Pakistan: A Personal History

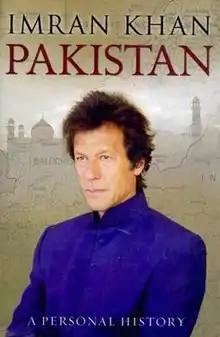
Book cover

Pakistan: A Personal History is a 2011 book written by Imran Khan, the former Prime Minister of Pakistan and former cricketer. In the book, Khan details Pakistan's history; his political party, Pakistan Tehreek-e-Insaf; and his own life and cricket career.